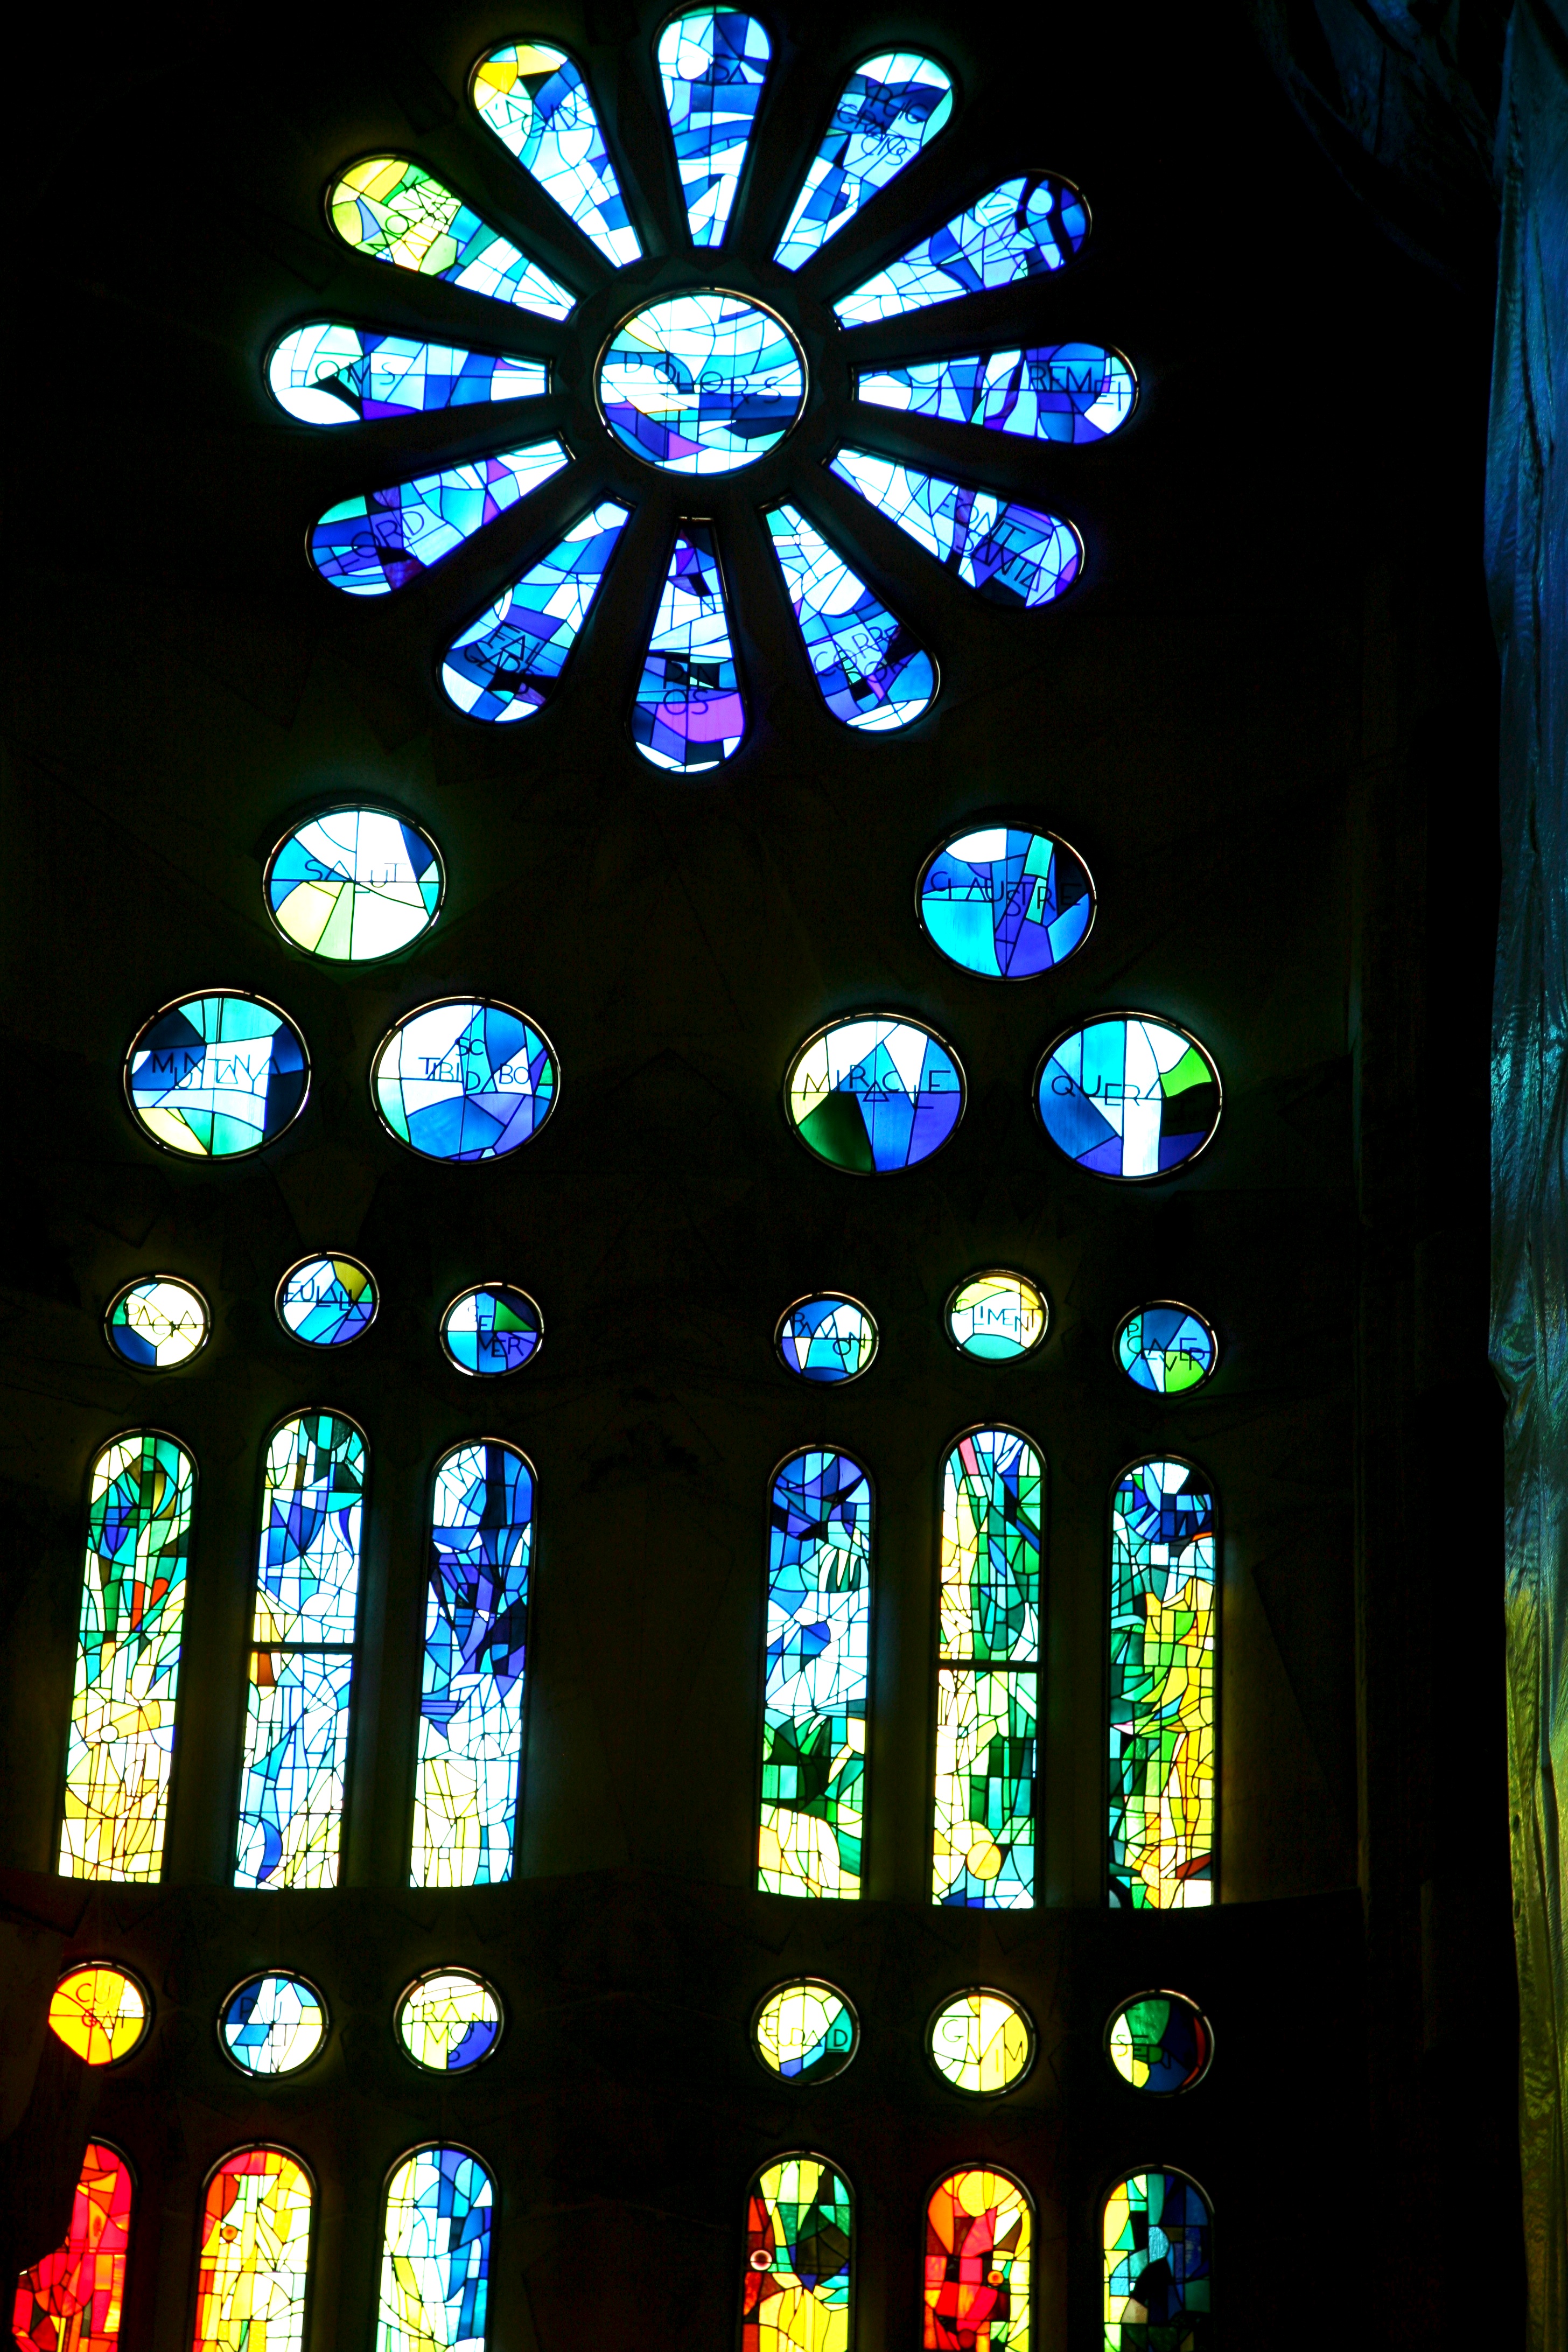
light, architecture, window, glass, lighting, barcelona, material, stained glass, circle, spain, espagne, artnouveau, symmetry, arquitectura, catalonia, barcelone, gaudi, sagradafamilia, 5d, vidriera, tiffany, vitrail, architektur, modernstyle, espana, catalogne, spanien, modernismo, spanje, espanya, katalonien, antonigaud, eixample, catalu a, finestra, vitrall